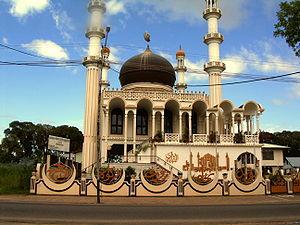
La grande mosquée de Paramaribo ou mosquée de la Keizerstraat est un lieu de culte musulman ahmadi de Paramaribo au Suriname.